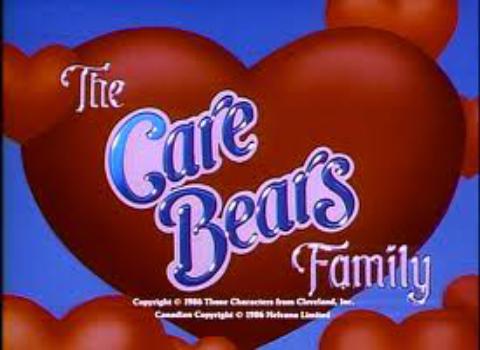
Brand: Care Bears
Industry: Clothes